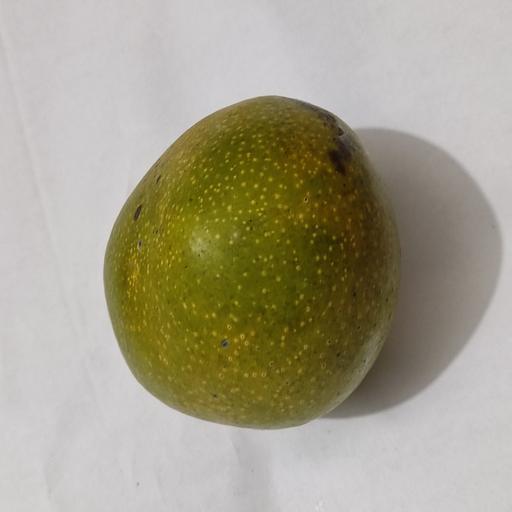
Crop type: Mango_Bari